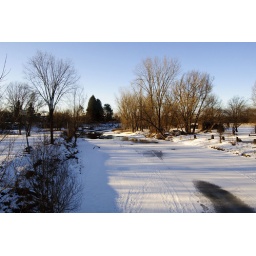
The bird houses line the road near this creek.